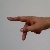
The image shows a hand gesture representing the letter 'P' in Indian Sign Language.